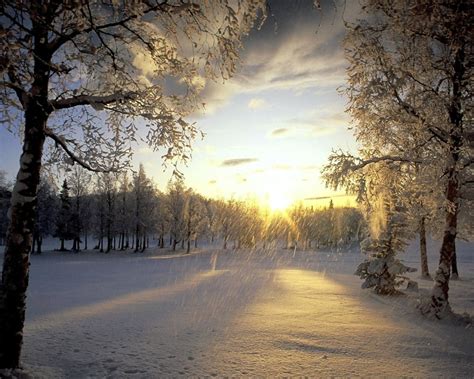
Weather: snow or frosty